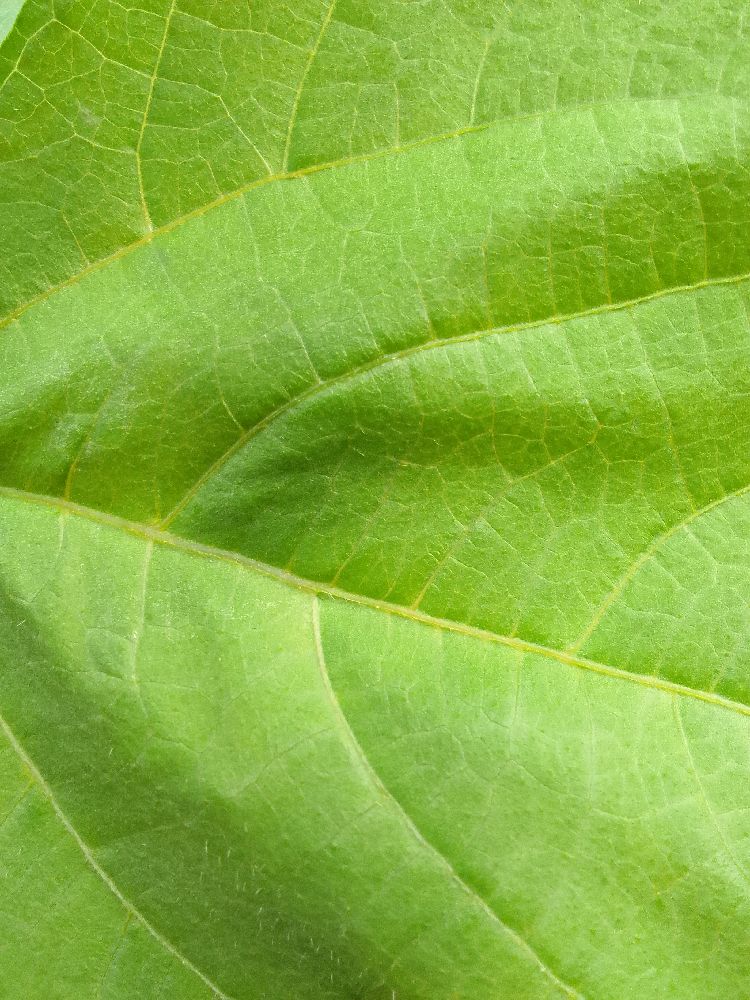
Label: healthy